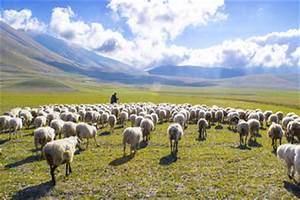
Label: sheep